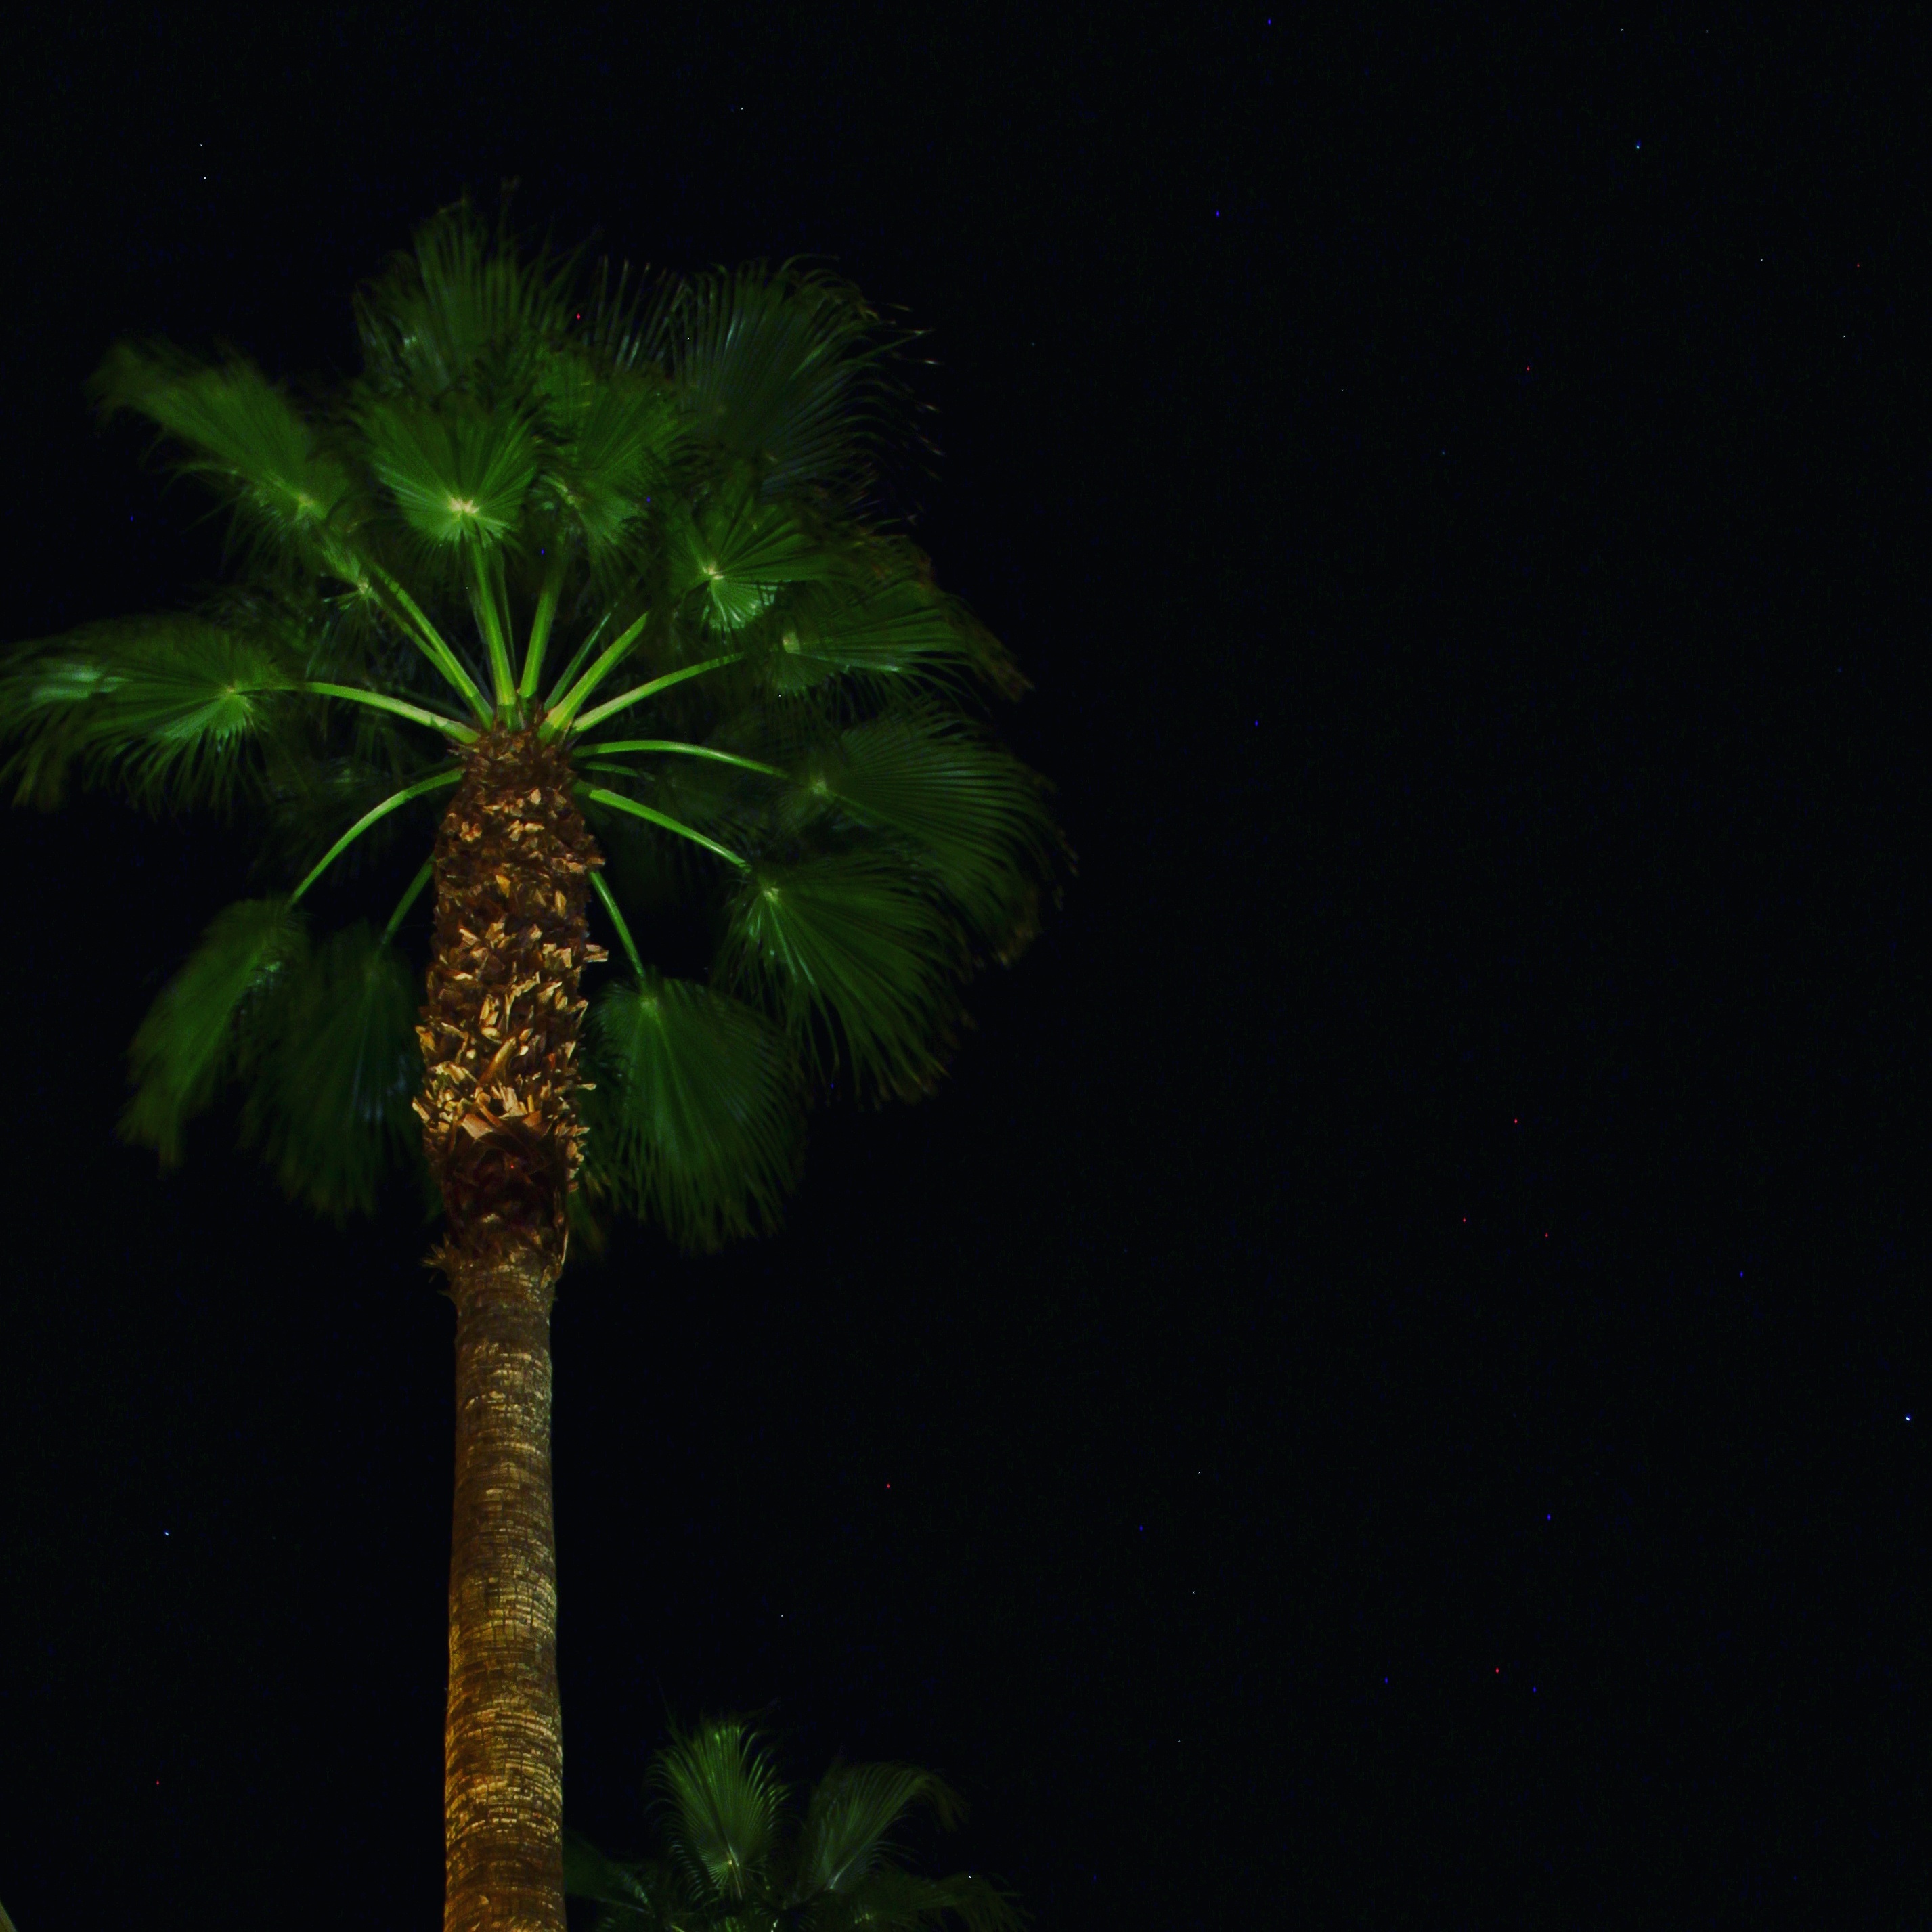
tree, branch, light, plant, night, sunlight, leaf, flower, green, darkness, flowering plant, plant stem, woody plant, land plant, arecales, palm family